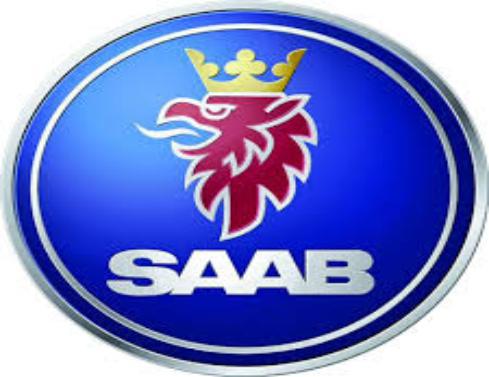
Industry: Transportation